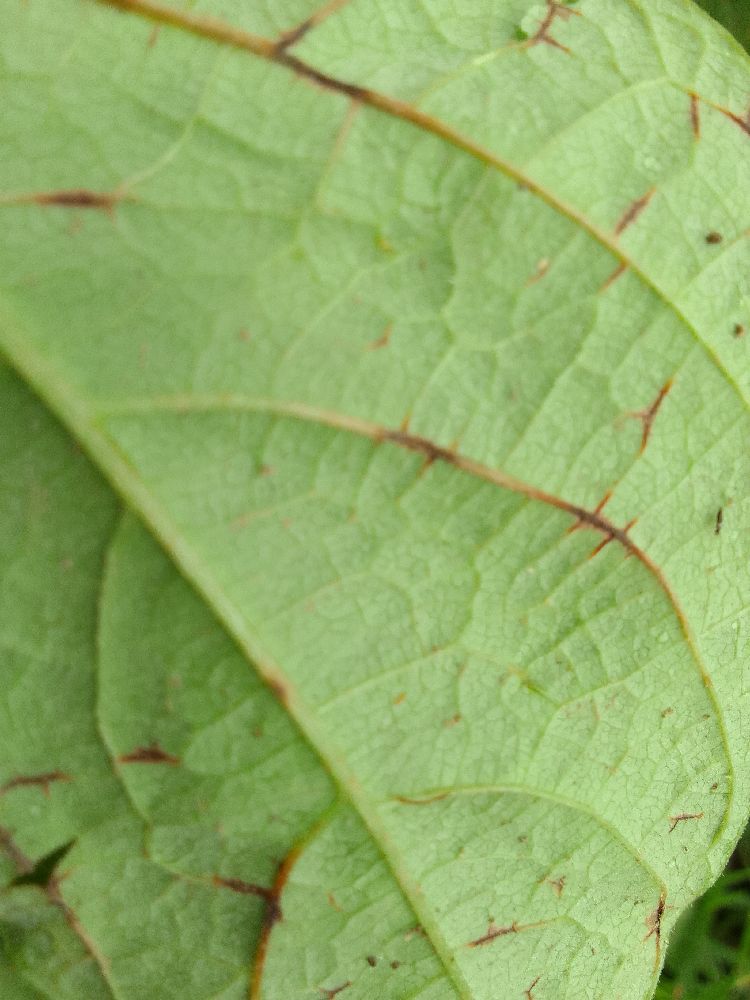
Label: anthracnose